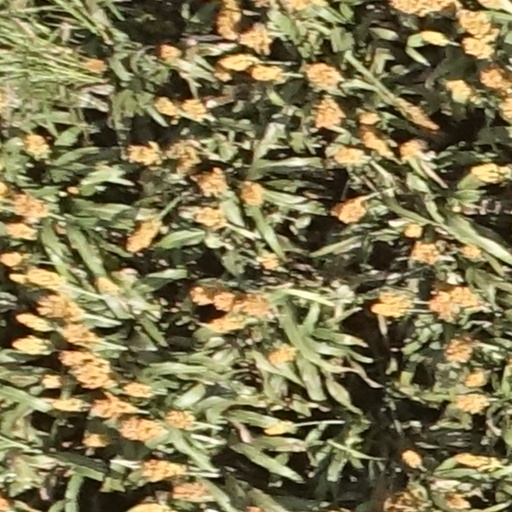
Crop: sorghum